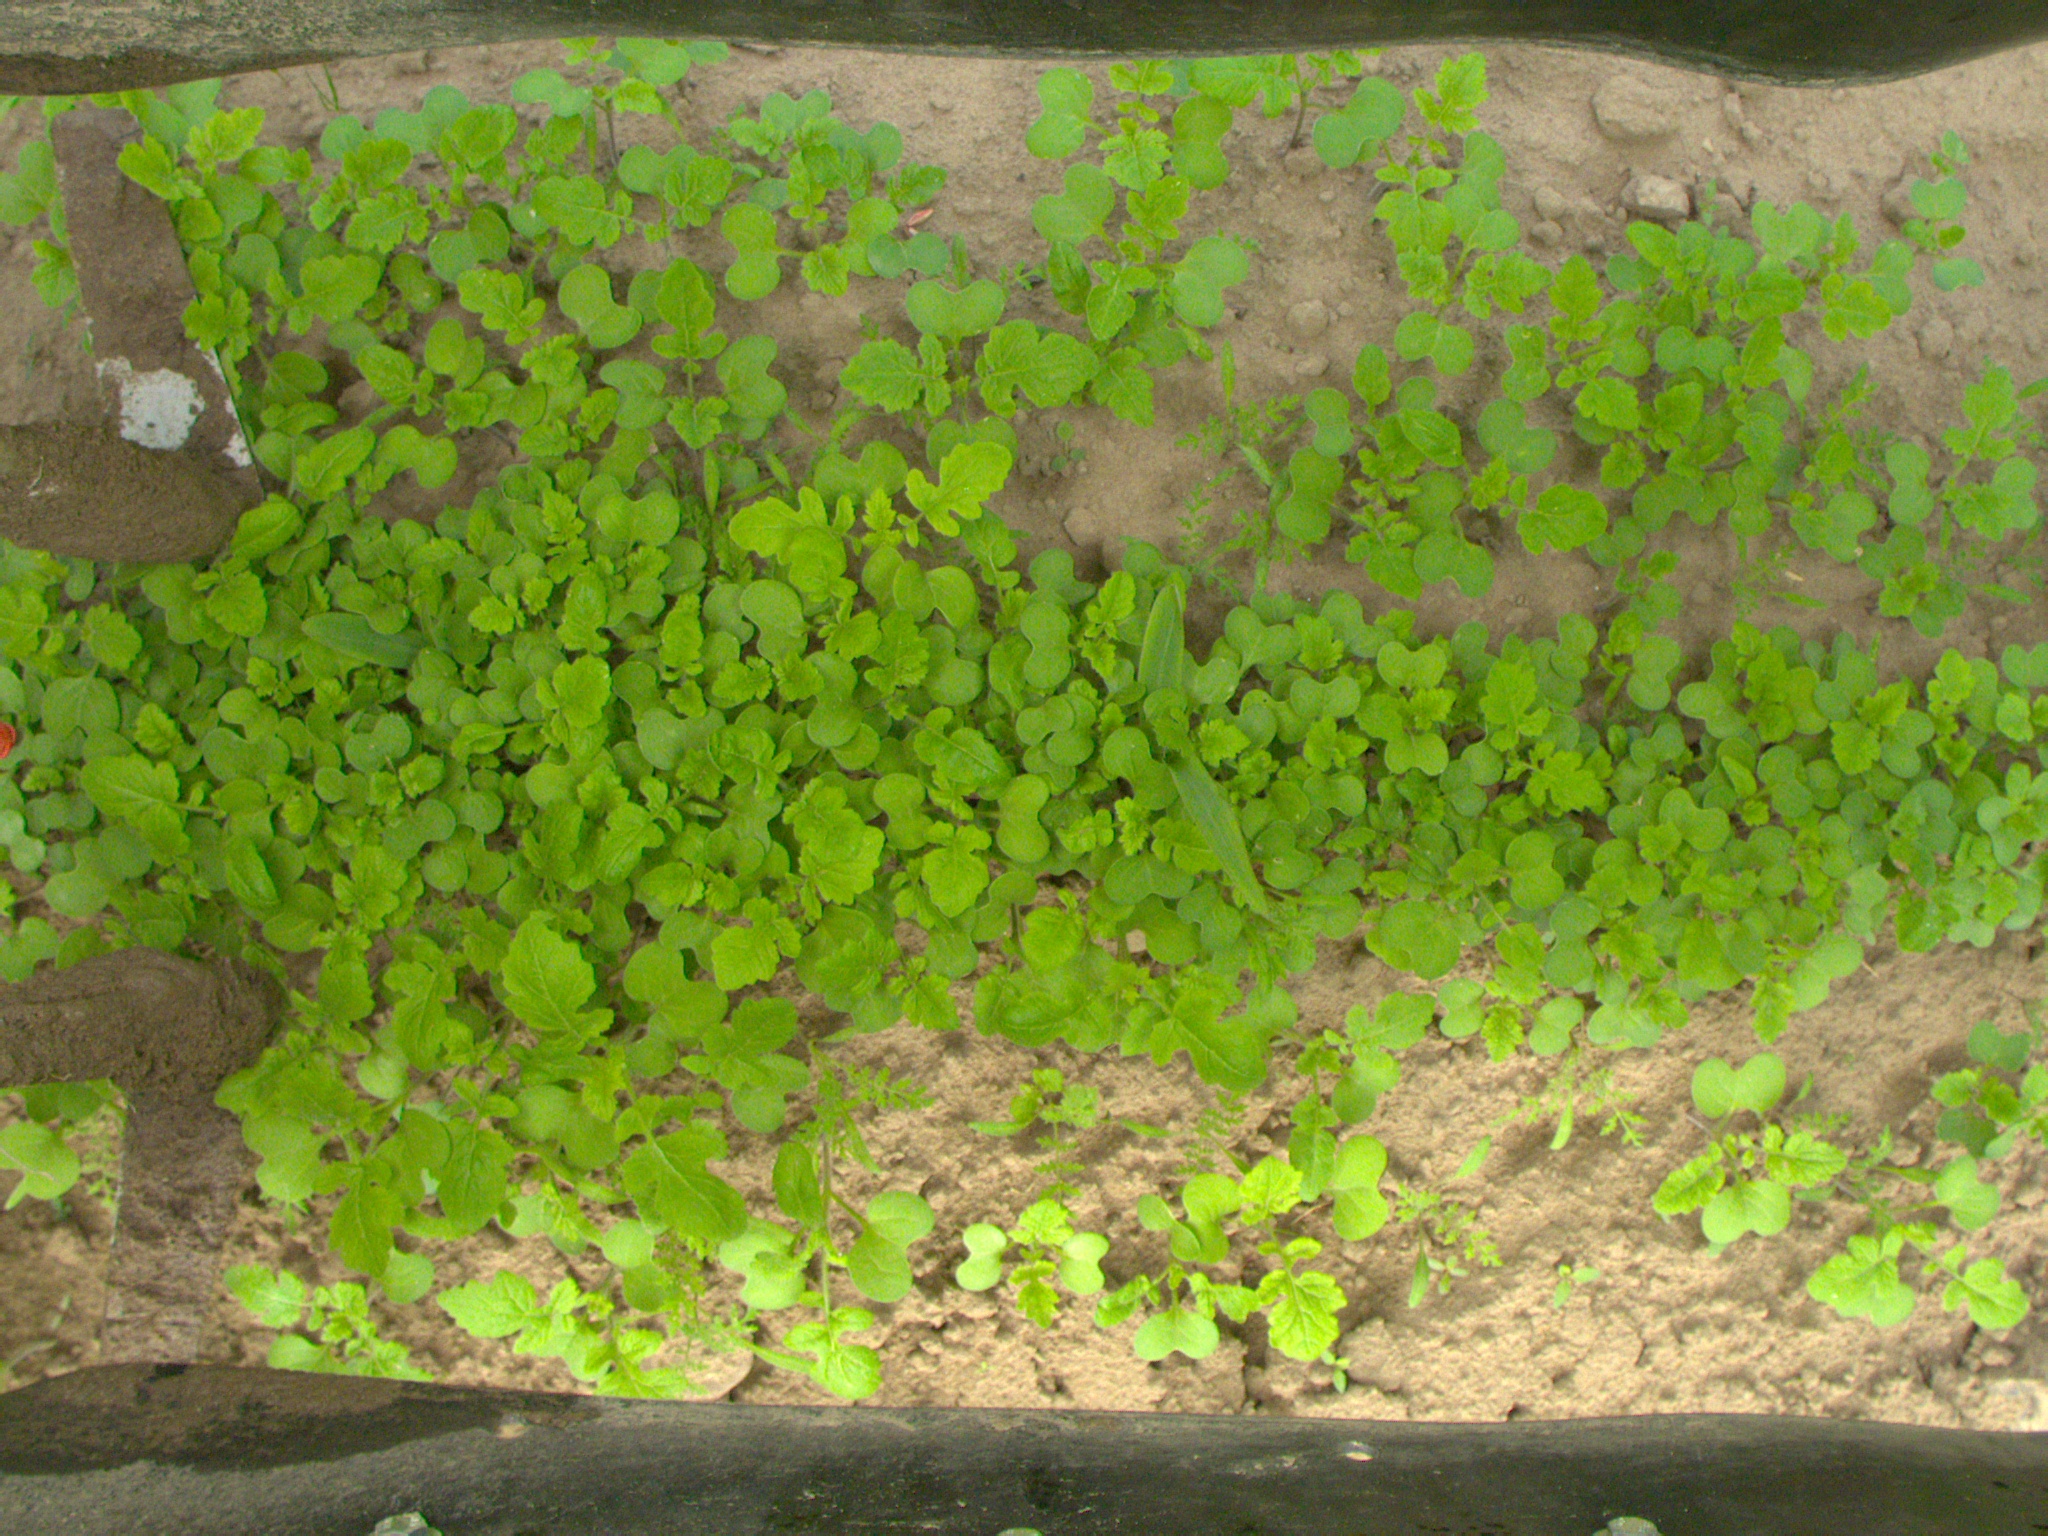
Crop: maize
Objects: maize, maize, stem_maize, stem_maize